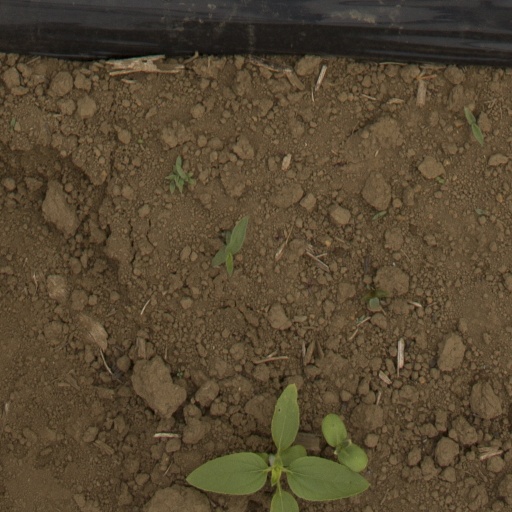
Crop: Jerusalem artichoke